Cinema of Indonesia

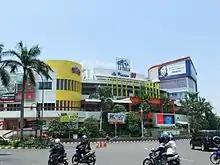
Exterior of La Piazza, which housed La Piazza 21 (later La Piazza XXI) in Jakarta, since closed and as of March 2023 being demolished

Records show that there were movie theatres named as Oriental and Elita during 1926 in Bandung. The earliest cinema hall in Jakarta was the Alhamra Theater at Sawah Besar, which was established in 1931. Other old cinema halls in Jakarta were the Astoria, Grand, Metropole, Rex, Capitol, Rivoli, Central, and Orion.